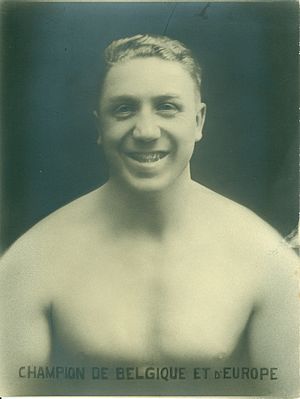
Jean DeLarge
Jean DeLarge
Jean DeLarge var en belgisk bokser som konkurrerede i 1920'erne. Under OL 1924 i Paris, Frankrig vandt han en guldmedalje i vægtklassen Weltervægt ved at slå Héctor Méndez i finalen.